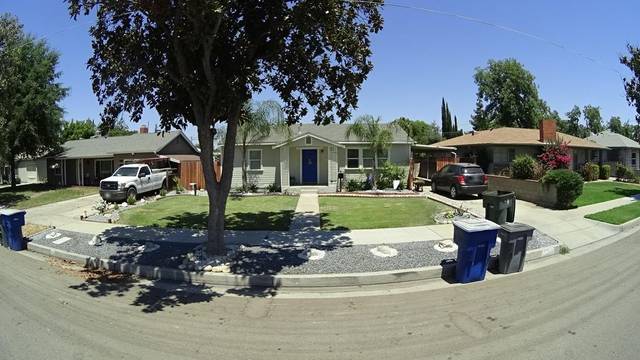
Region: Colombia
Coordinates: 36.775, -119.783